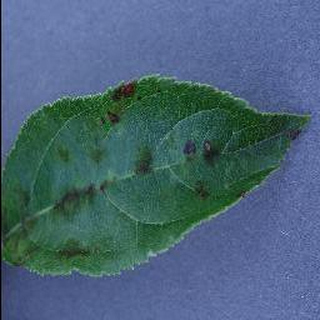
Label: apple_apple_scab